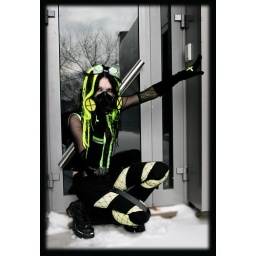
cyber goth girl in green